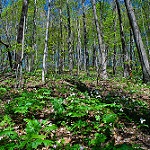
Label: forest